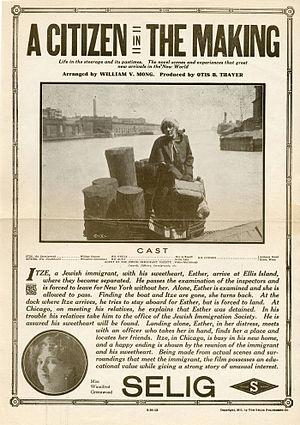
A Citizen in the Making est un film muet américain réalisé par Otis Thayer et sorti en 1912.